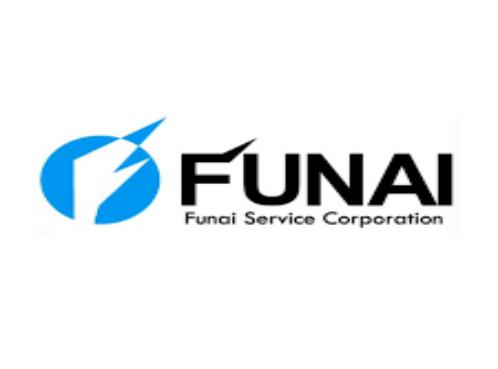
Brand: Funai
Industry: Electronic